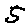
Label: 5